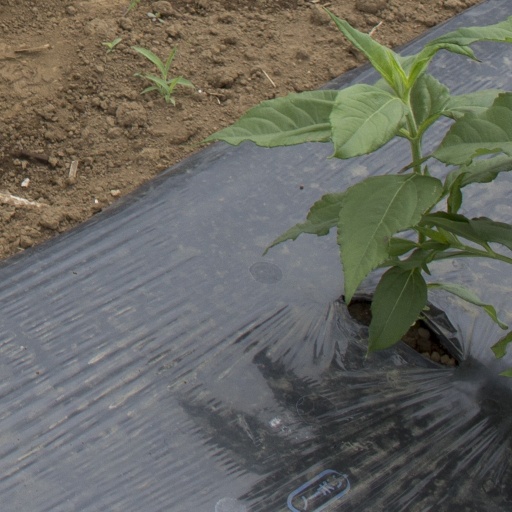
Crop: Jerusalem artichoke